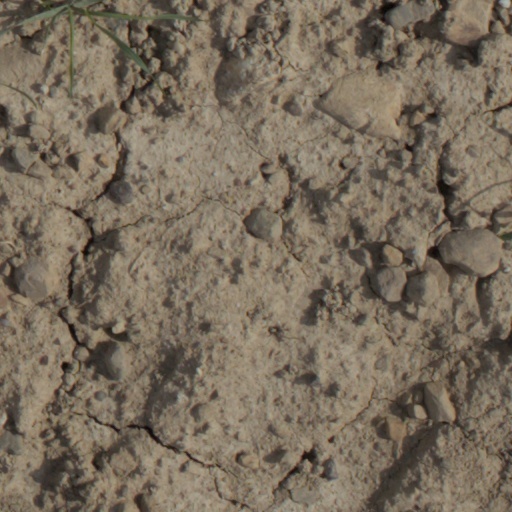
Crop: wheat